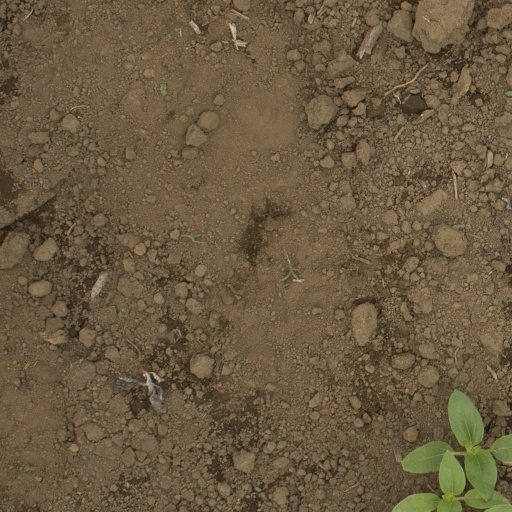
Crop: Jerusalem artichoke